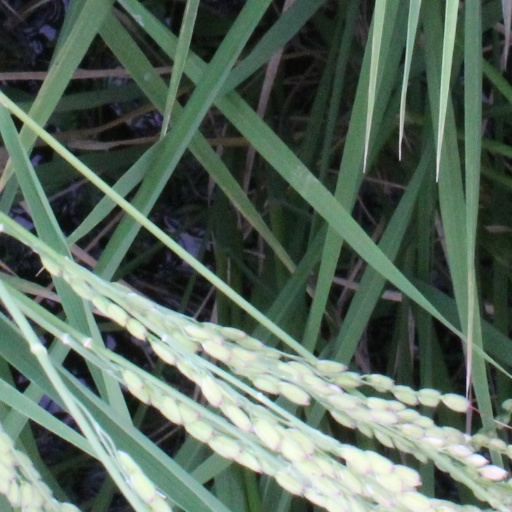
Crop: rice